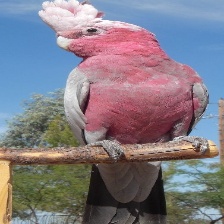
Species: ROSE BREASTED COCKATOO
Scientific name: EOLOPHUS ROSEICAPILLA
ImageNet parent category: sulphur-crested_cockatoo